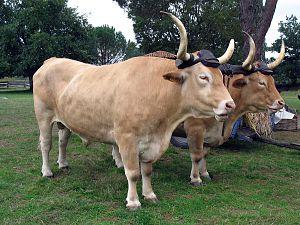
La béarnaise est une race bovine française, originaire du Béarn dans les Pyrénées, vouée à un élevage mixte pour la production de lait et de viande.
Avant le boisement systématique des terres incultes des Landes de Gascogne au milieu du XIXᵉ siècle, l'économie de la région repose sur le système agro-pastoral, permettant de tirer parti de la lande, vaste étendue d'un sol sableux d'une extrême pauvreté. Les élevages ovins omniprésents servent non pas à la production de viande ou de lait, mais à la fertilisation des sols, à partir desquels les Landais de l'époque cultivent quelques céréales, essentiellement du seigle et du millet, matière première de la fabrication du pain, produit de base de leur maigre alimentation. C'est de cette époque que provient l'image d'Épinal de l'échassier landais surveillant son troupeau.